Anatoly Styopin

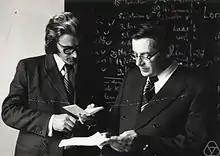
Anatoly Stepin (left) and Dmitri Anosov, Warsaw 1977

Anatoly Mikhailovich Styopin ( (may be transliterated as Stepin), 20 July 1940 – 7 November 2020) was a Soviet-Russian mathematician, specializing in dynamical systems and ergodic theory.